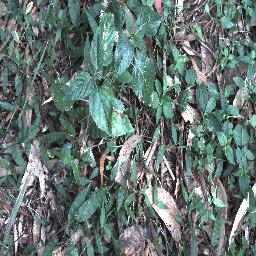
Label: lantana